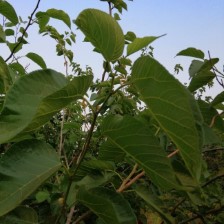
Variety: TaiwanMeacho